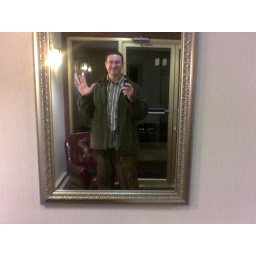
Saying hi to myself in the mirror near the door of my apartment. Yep, my fly is secure.